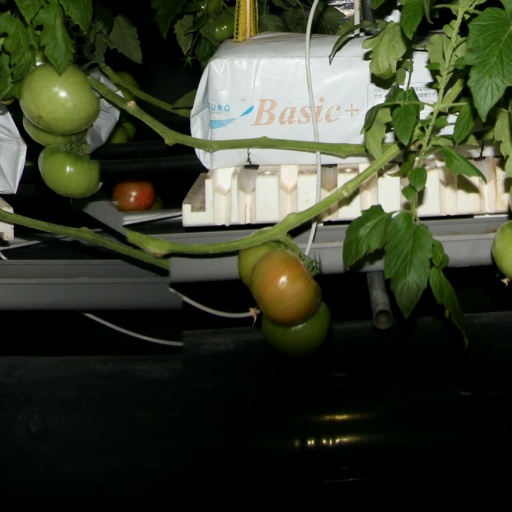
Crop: tomato